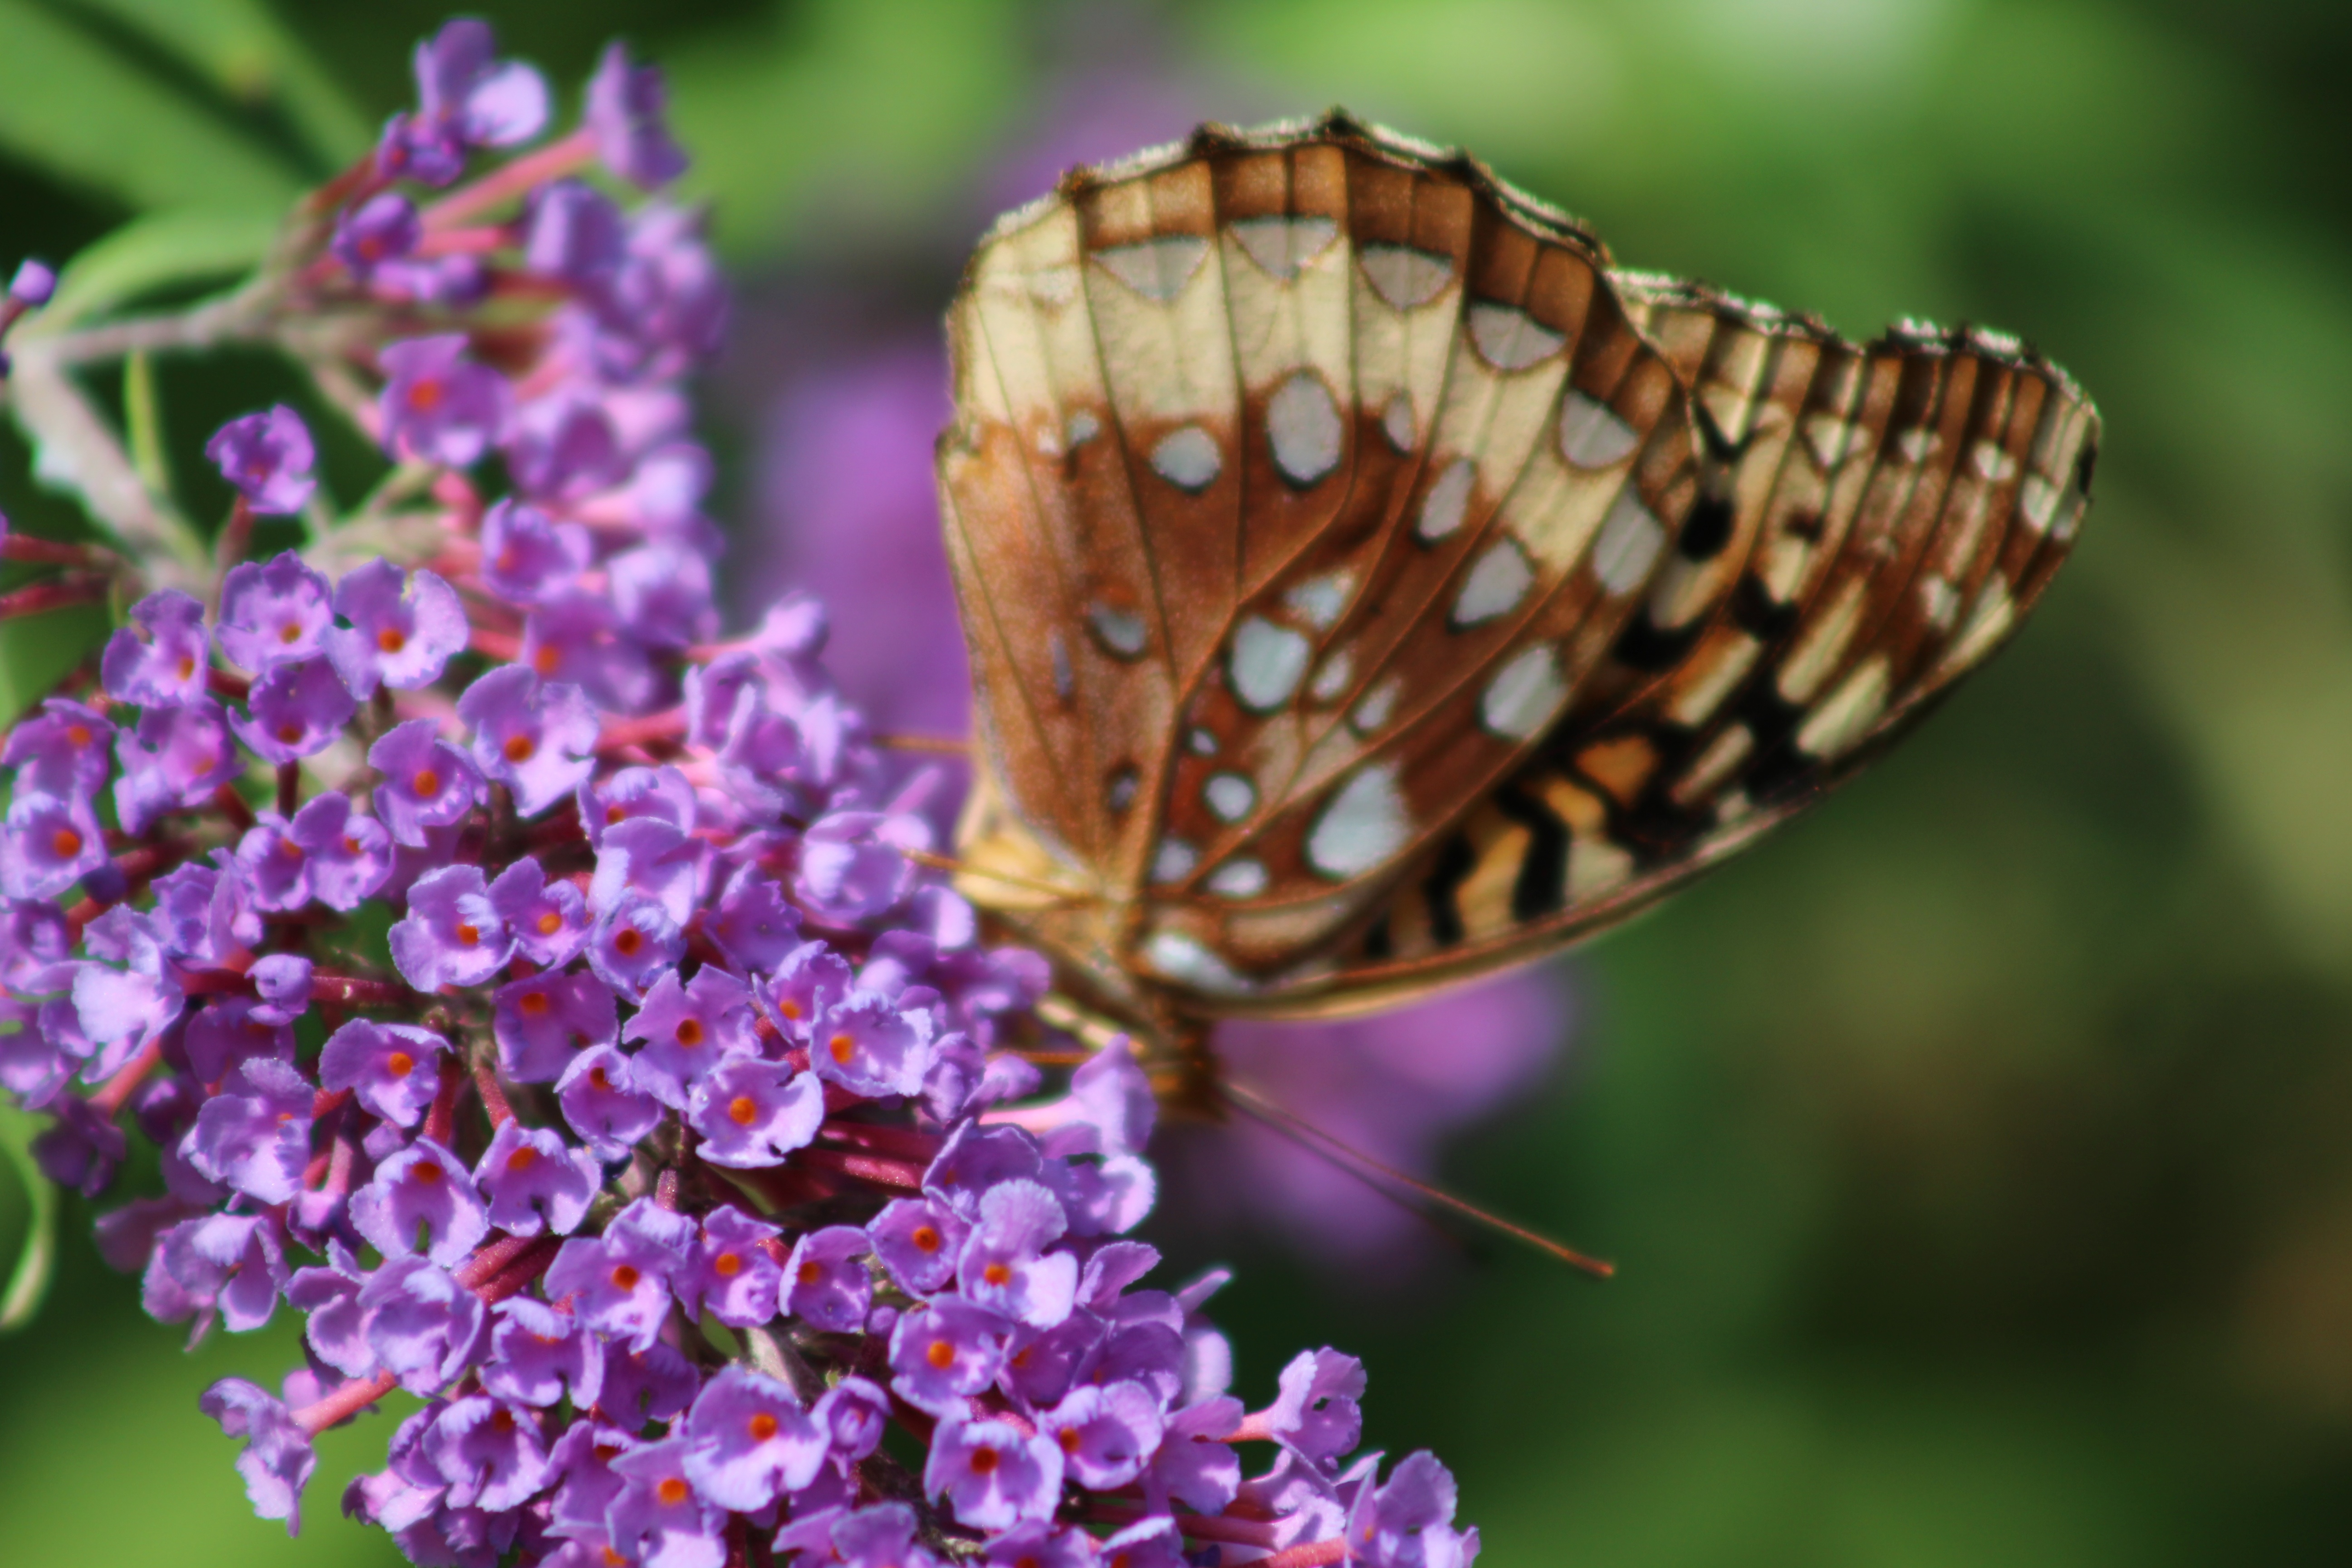
nature, plant, photography, flower, insect, botany, butterfly, flora, fauna, invertebrate, close up, monarch butterfly, nectar, macro photography, arthropod, pollinator, moths and butterflies, lycaenid, colias